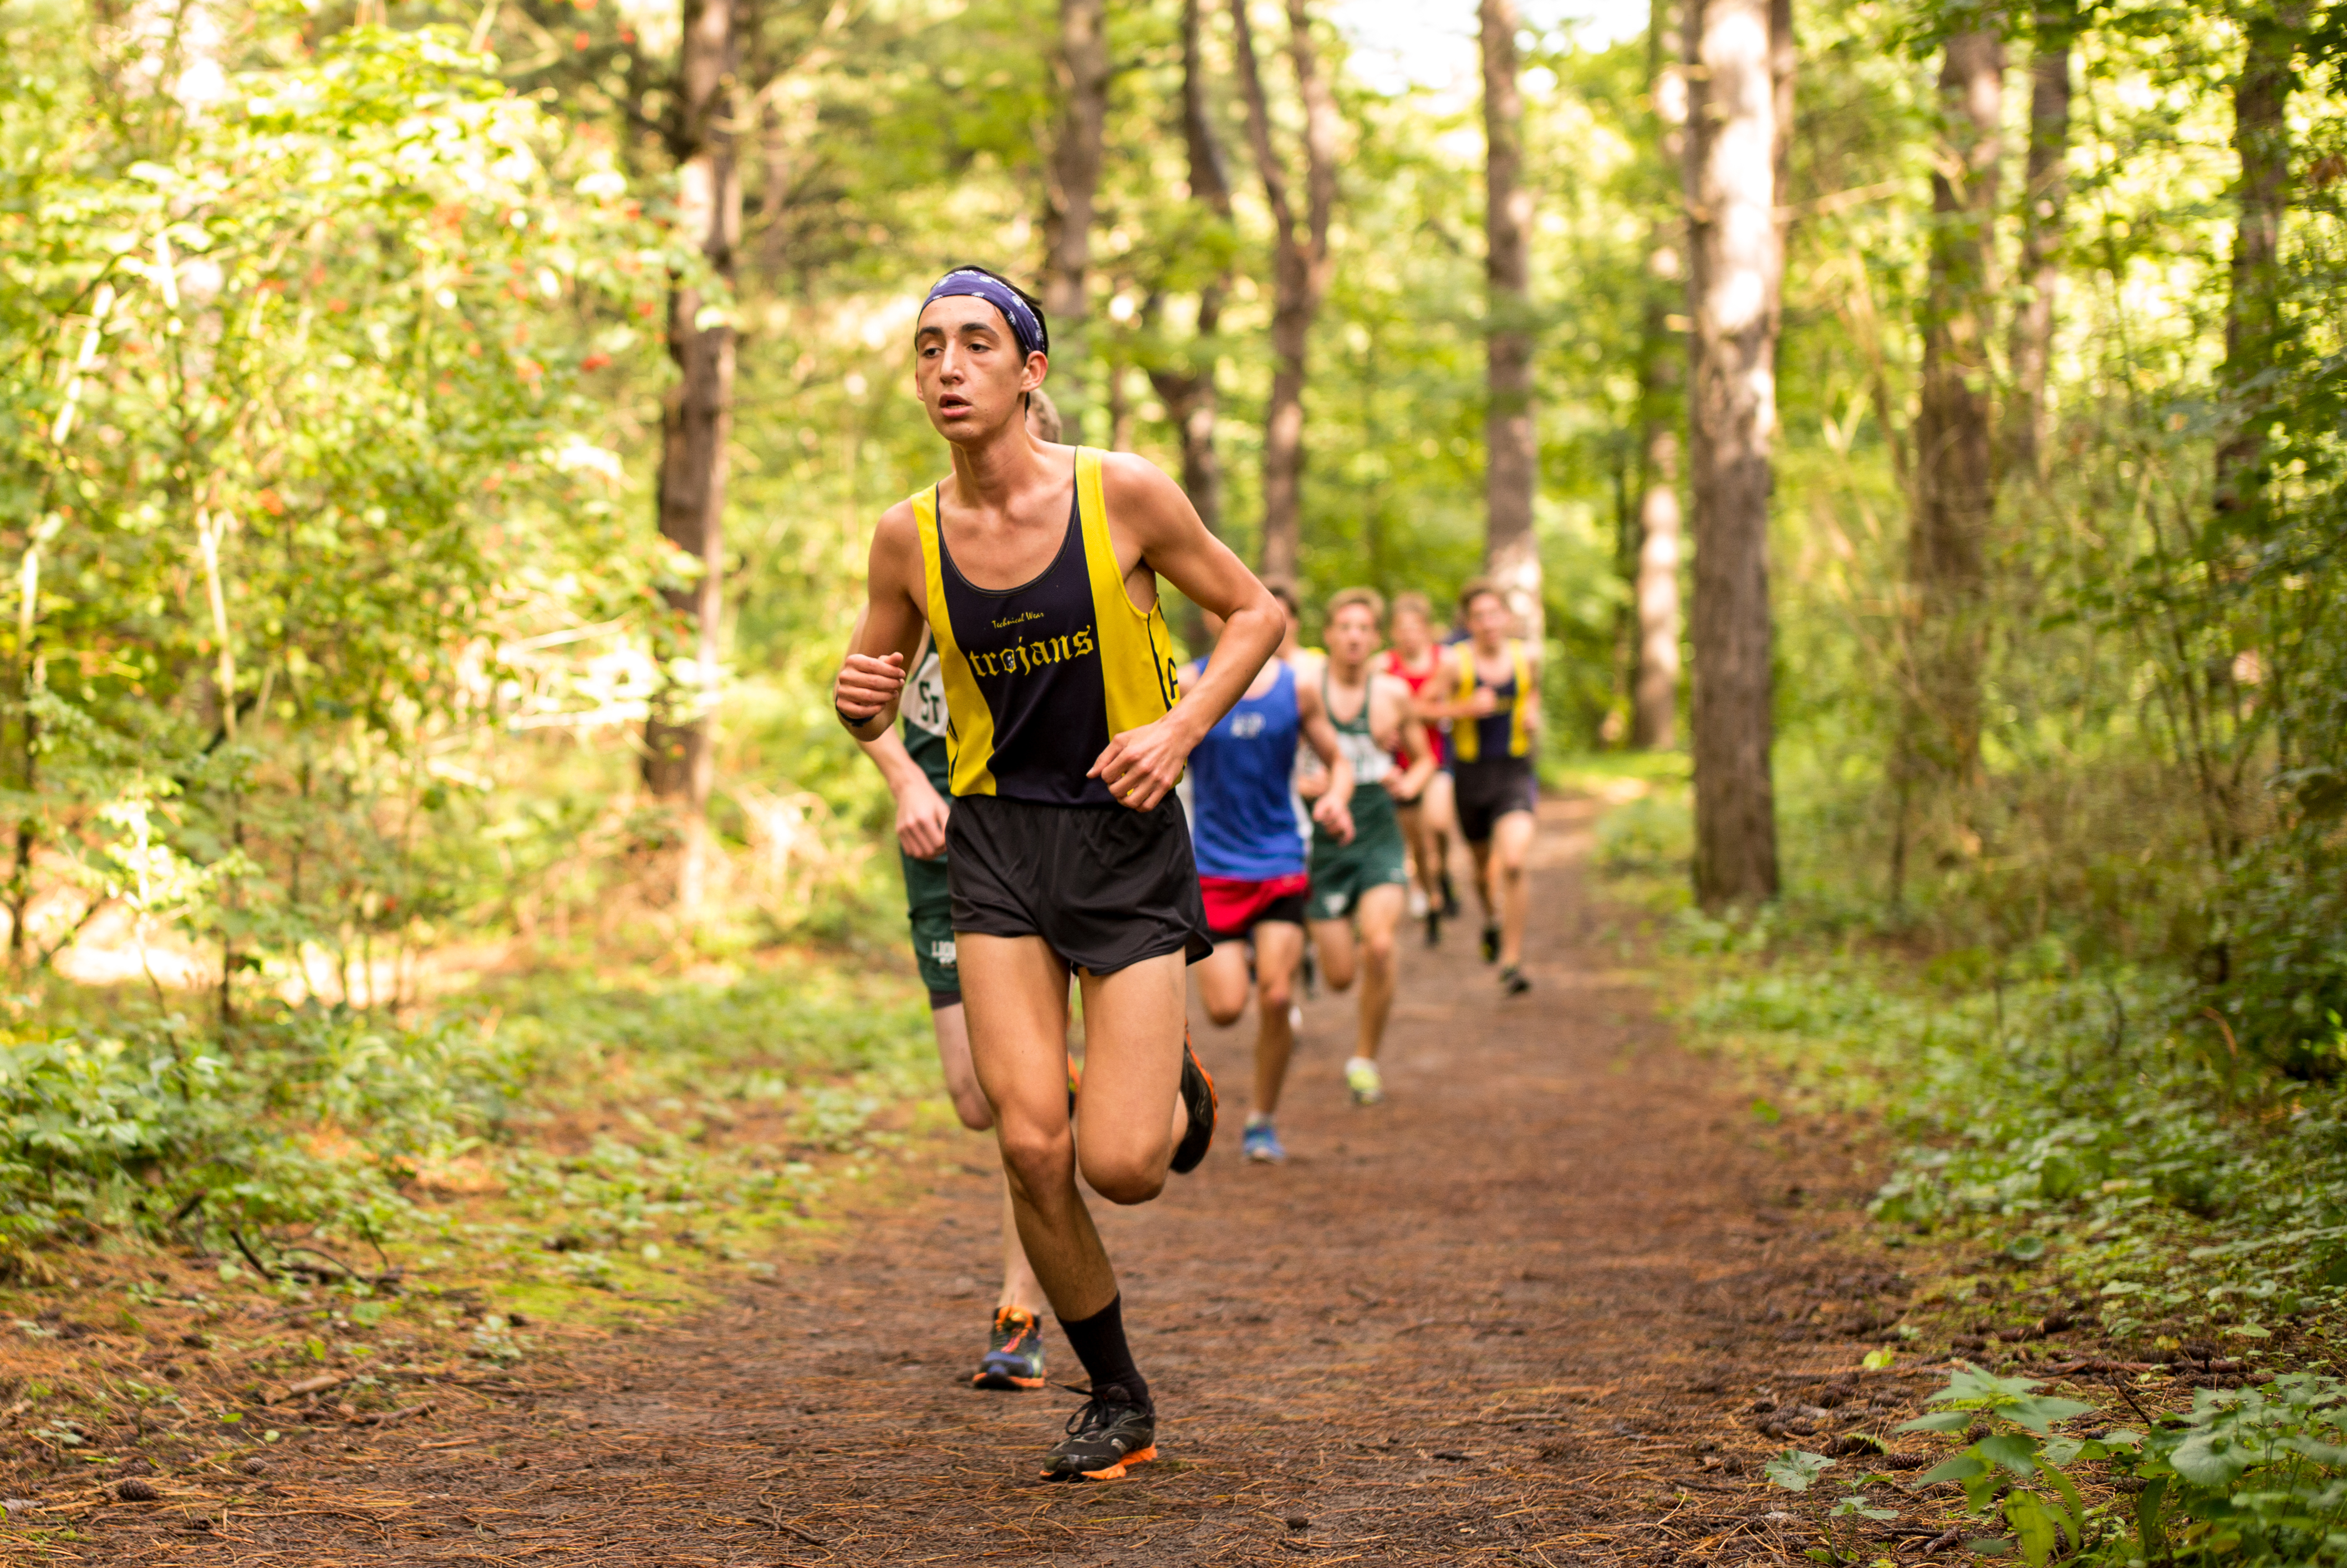
person, trail, running, recreation, jogging, race, sports, endurance, athletics, physical exercise, outdoor recreation, human action, individual sports, endurance sports, ultramarathon, duathlon, long distance running, cross country running, cross country cycling